Janet Guthrie

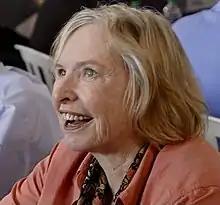
Guthrie at the Indianapolis Motor Speedway in 2011

Janet Guthrie (born March 7, 1938) is an American former racing driver. She is the first female to qualify and race in either the Indianapolis 500, or the Daytona 500, both of which she competed in during 1977. She had first attempted to enter the Indianapolis 500 in 1976 but failed to qualify. She raced in three Indianapolis 500s: 1977 through 1979. She is also the first woman to lead a lap in NASCAR Cup Series competition.